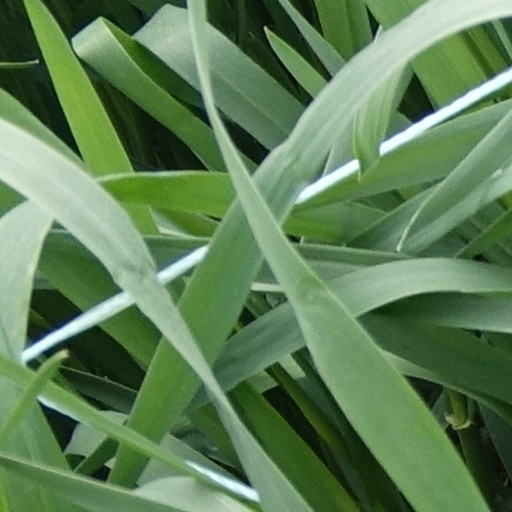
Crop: wheat